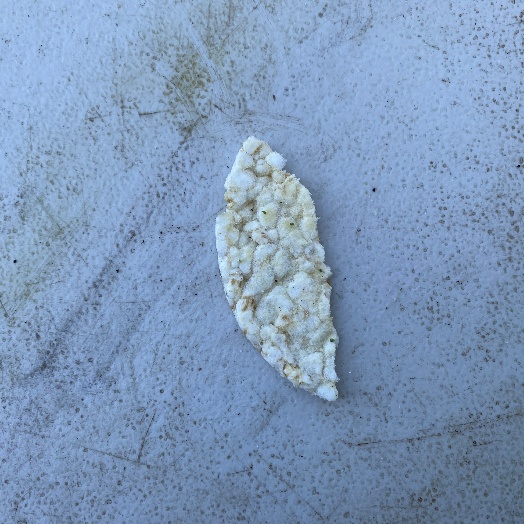
Label: generalcompost